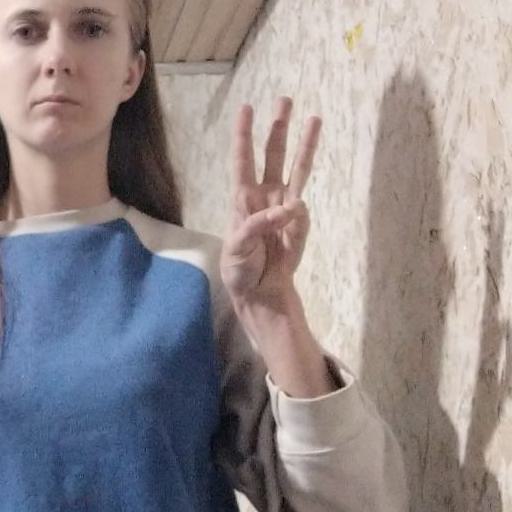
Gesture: three